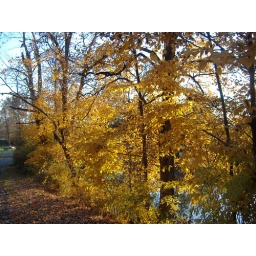
View of bright yellow trees and leaves along creek bank near playground in Riley Park, Greenfield, IN.